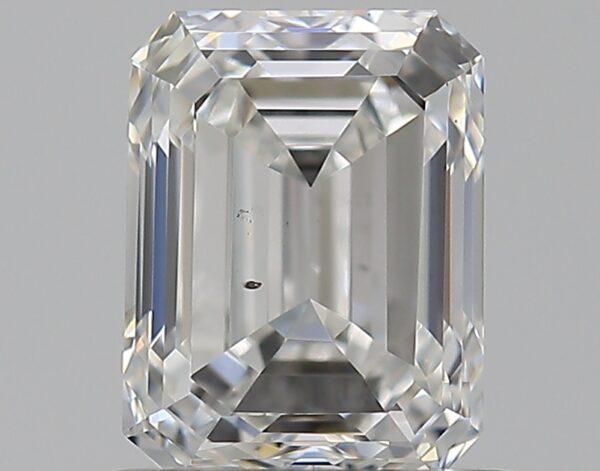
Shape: emerald
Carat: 0.9
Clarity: VS2
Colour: F
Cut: VG
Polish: EX
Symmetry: GD
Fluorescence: N
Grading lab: GIA
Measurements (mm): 6.07 x 4.66 x 3.22